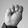
ASL letter: M